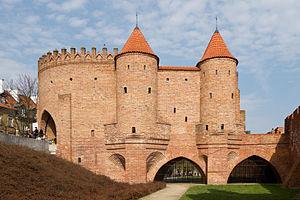
Les monuments historiques en Pologne sont définis par la loi. Dans les années 1961 - 1973 leur valeur était définie par une classification où la classe 0 était attribuée aux monuments les plus précieux. Cette classification n'est plus d'usage, il est considéré que tous les monuments historiques présentent la même valeur. Tout objet créé par l'homme qui temoigne du passé et dont la conservation présent un interêt social en raison de sa valeur artistique, historique ou scientifique peut devenir un monument historique.
La Barbacane de Varsovie est un avant-poste semi-circulaire fortifié et l'un des rares vestiges du réseau complexe de fortifications qui encerclaient la ville de Varsovie. Situé entre les quartiers de Stare Miasto et Nowe Miasto, dans l'arrondissement de Śródmieście à Varsovie.